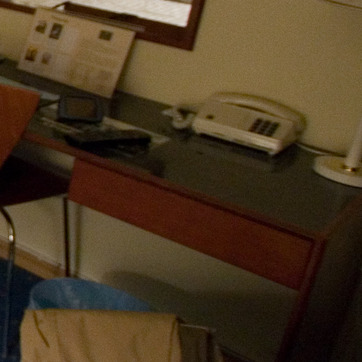
Material: wood